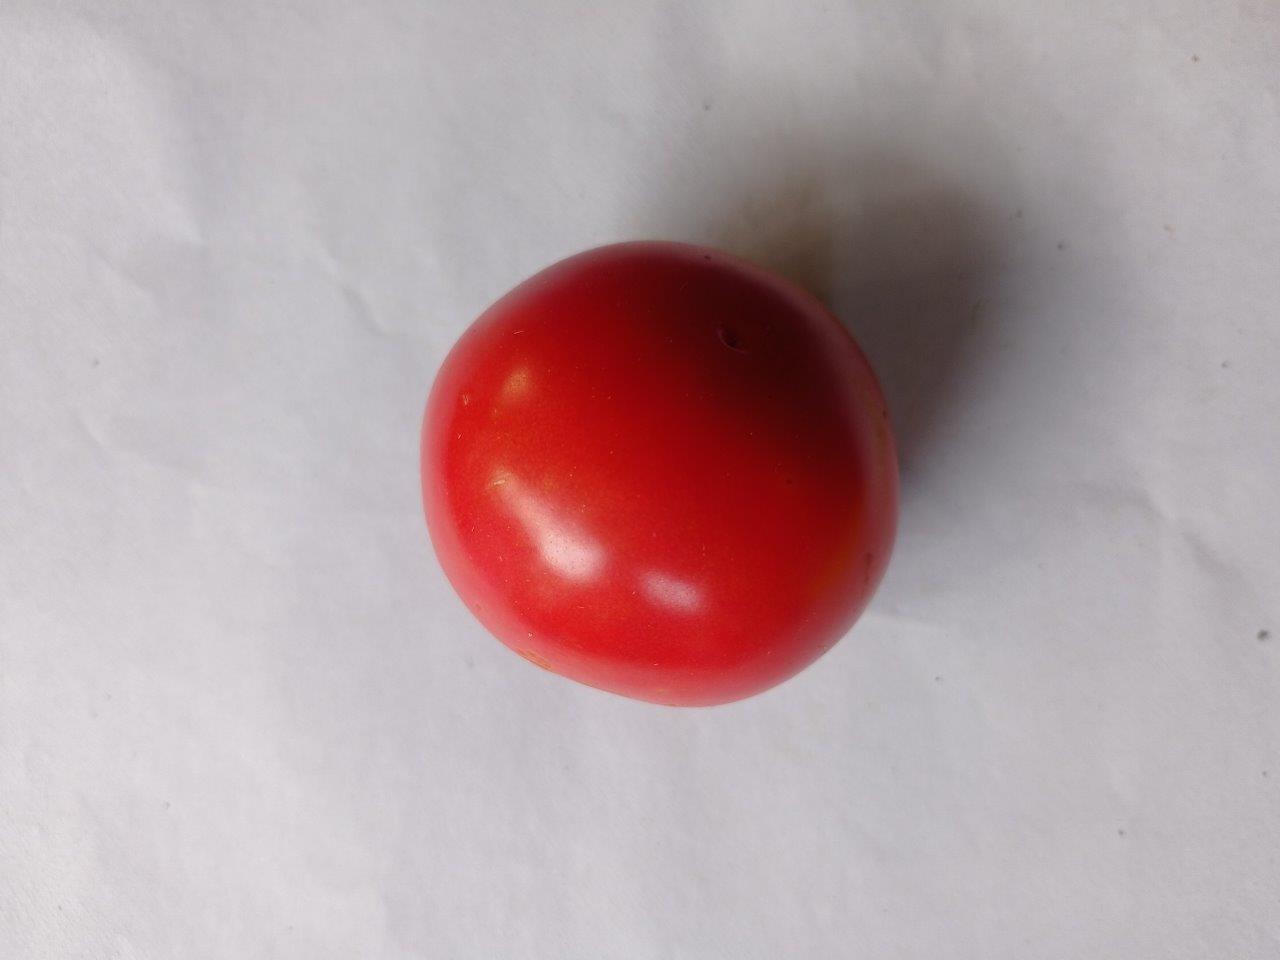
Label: Fresh